Marianna Hill

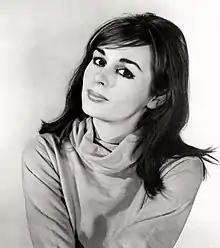
Hill in "Black Zoo", 1963

Marianna Hill (born Marianna Schwarzkopf; February 9, 1942) is an American actress who is known for her starring roles in the Western films "El Condor" (1970) and "High Plains Drifter" and the cult horror film "Messiah of Evil" (both 1973), as well as many roles on television series in the 1960s and 1970s.